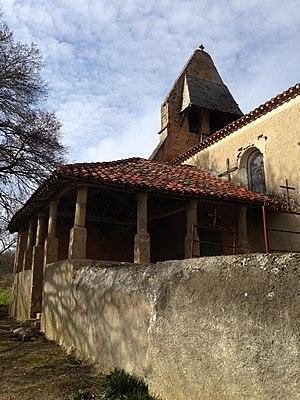
Photo de l'église en hiver
La liste des églises du Gers recense de manière exhaustive les églises situées dans le département français du Gers.
Ladevèze-Rivière est une commune française située dans le département du Gers, en région Occitanie.